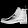
Label: Ankle boot